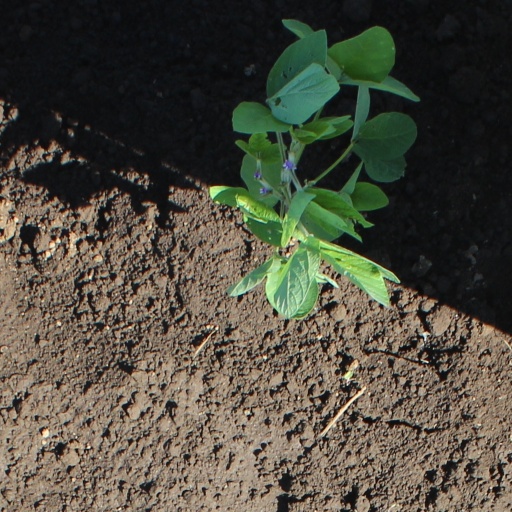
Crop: soybean